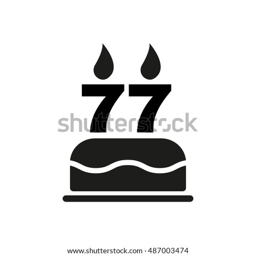
the birthday cake with candles in the form of number icon .